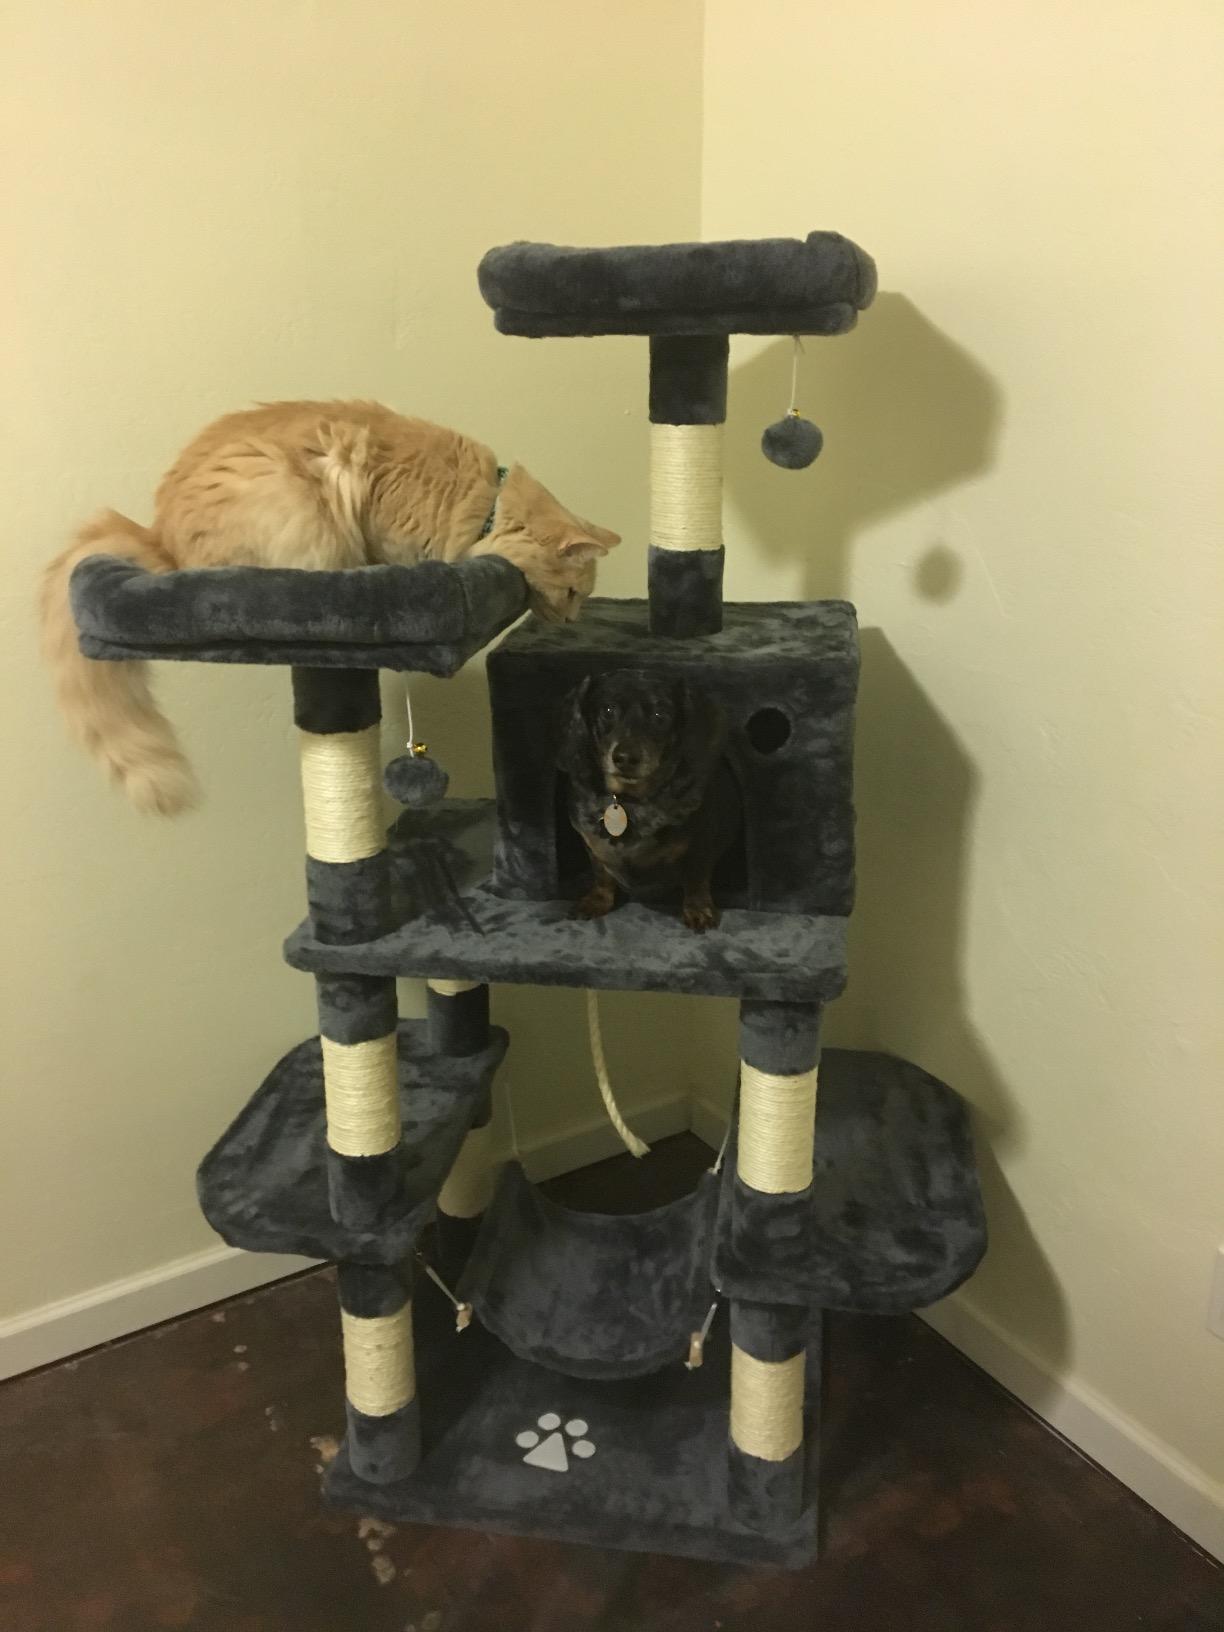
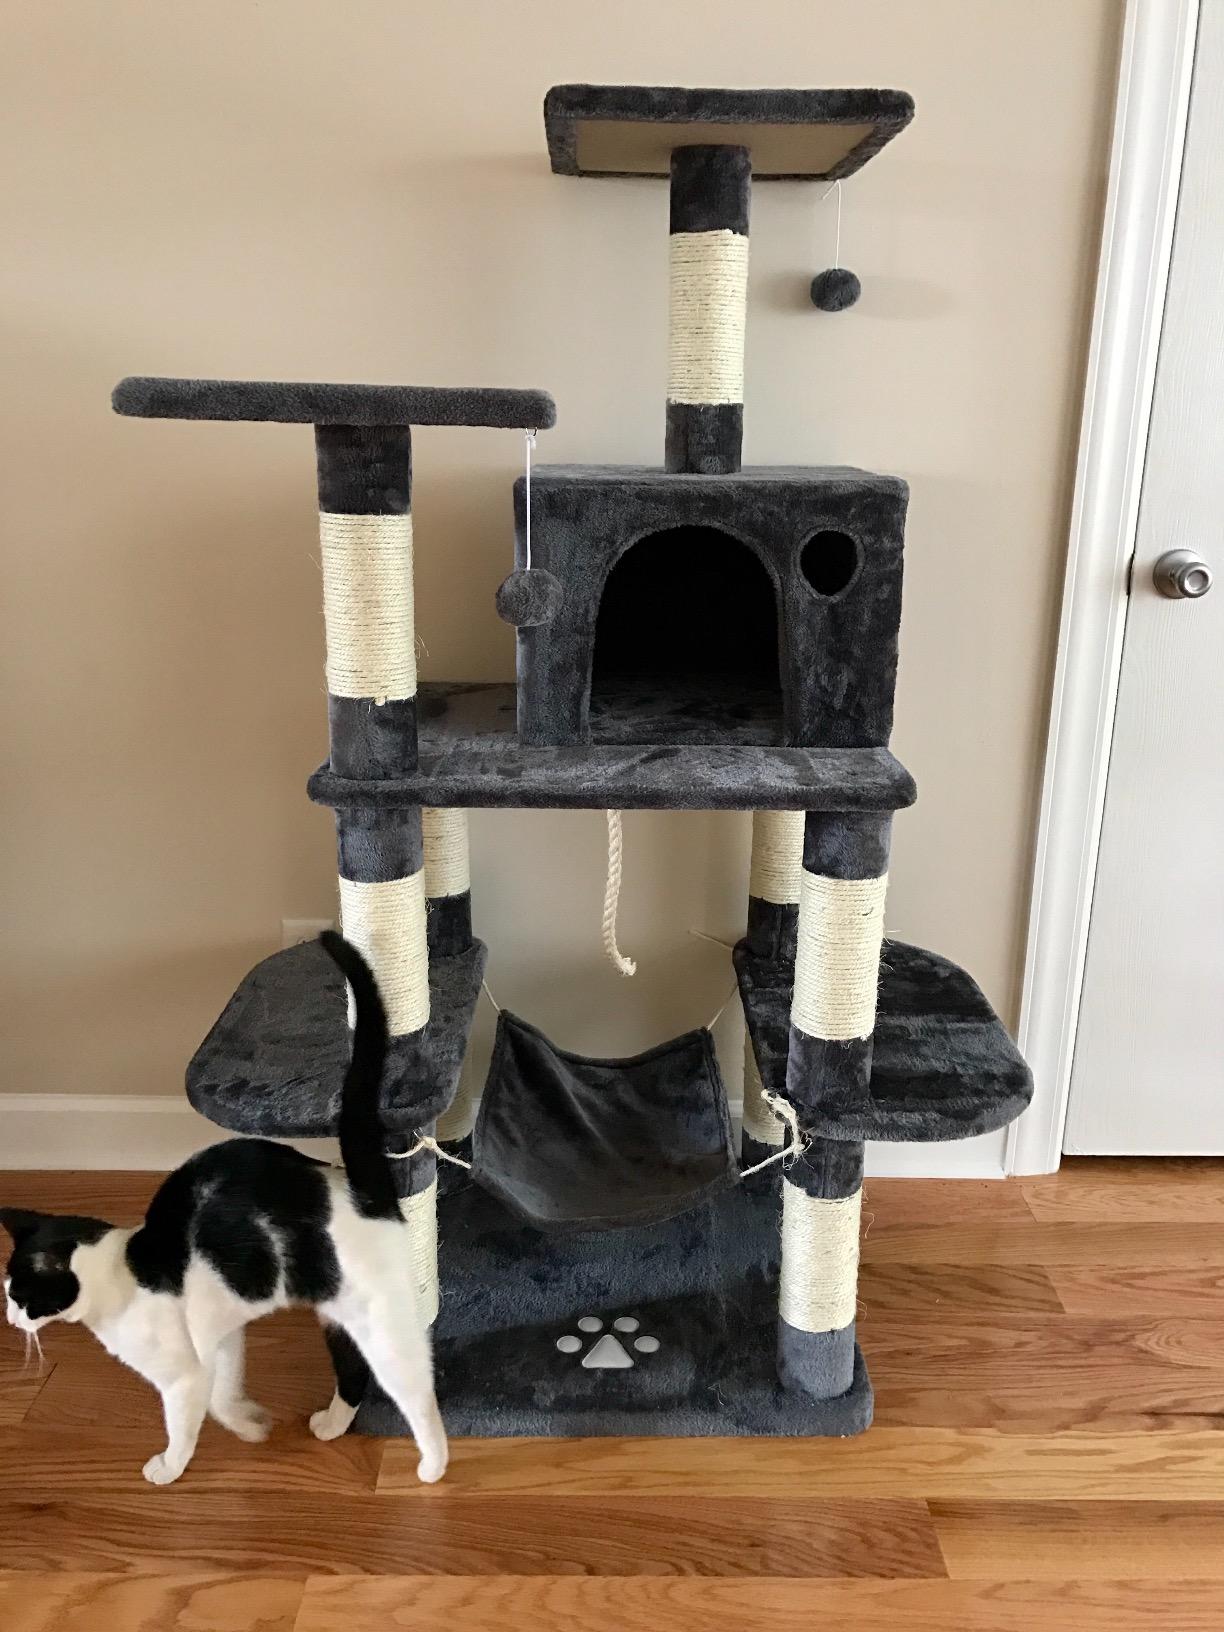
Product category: items_cat tree
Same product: yes